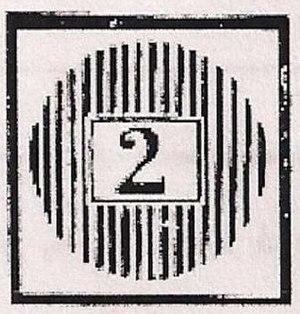
Oblitération de distribution (18 barres verticales) pour le bureau d'Amay, ouvert en 1838
L'oblitération à barres est le premier type d'oblitération utilisée en Belgique lors de l'introduction du timbre-poste en 1849. Cette oblitération est constituée d’un numéro associé à un bureau de poste et d’une série de barres dont le nombre varie et qui sont disposées horizontalement ou verticalement.